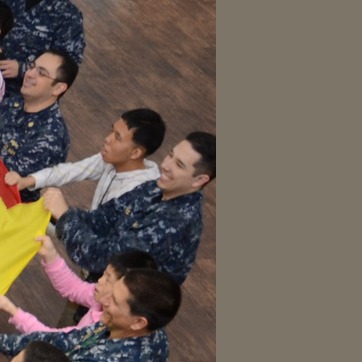
Material: skin